Henry Cowell

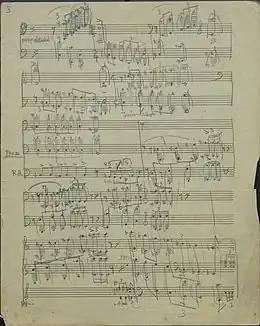
The original manuscript to "Dynamic Motion" (1916), showing the young Cowell's early methods for notating large piano clusters

While receiving no formal musical education (and little schooling of any kind beyond his mother's home tutelage), he began to compose short classical pieces in his mid-teens. Cowell saved what money he could from odd jobs, and at the age of fifteen, purchased a used upright piano for $60 ($1,772 in 2022). The piano significantly aided his compositional output — by 1914, he had written over 100 pieces, including his first surviving piece for solo piano, the repetitive "Anger Dance" (originally "Mad Dance"). He would begin experimenting in earnest, often by slamming the keyboard with all his strength, and rolling his mother's darning egg across the strings. In the same year, at the age of 17, Cowell enrolled at the University of California, Berkeley, studying composition with renowned American musicologist and composer Charles Seeger. Seeger later made note of their, "concurrent but entirely separate pursuit[s] of free composition and academic disciplines." After showing Seeger the drafts of his music, he encouraged Cowell to write about the methods and theory behind his tone clusters, which later became the draft for his book "New Musical Resources".